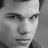
Emotion: neutral